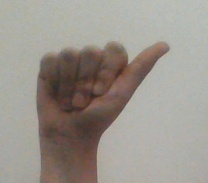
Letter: dhad